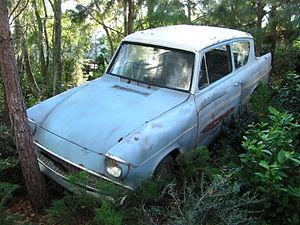
Dans l'univers de Harry Potter, fondé sur la série romanesque Harry Potter et la pièce de théâtre Harry Potter et l'Enfant maudit, de nombreux objets apparaissent et sont répertoriés ci-dessous.